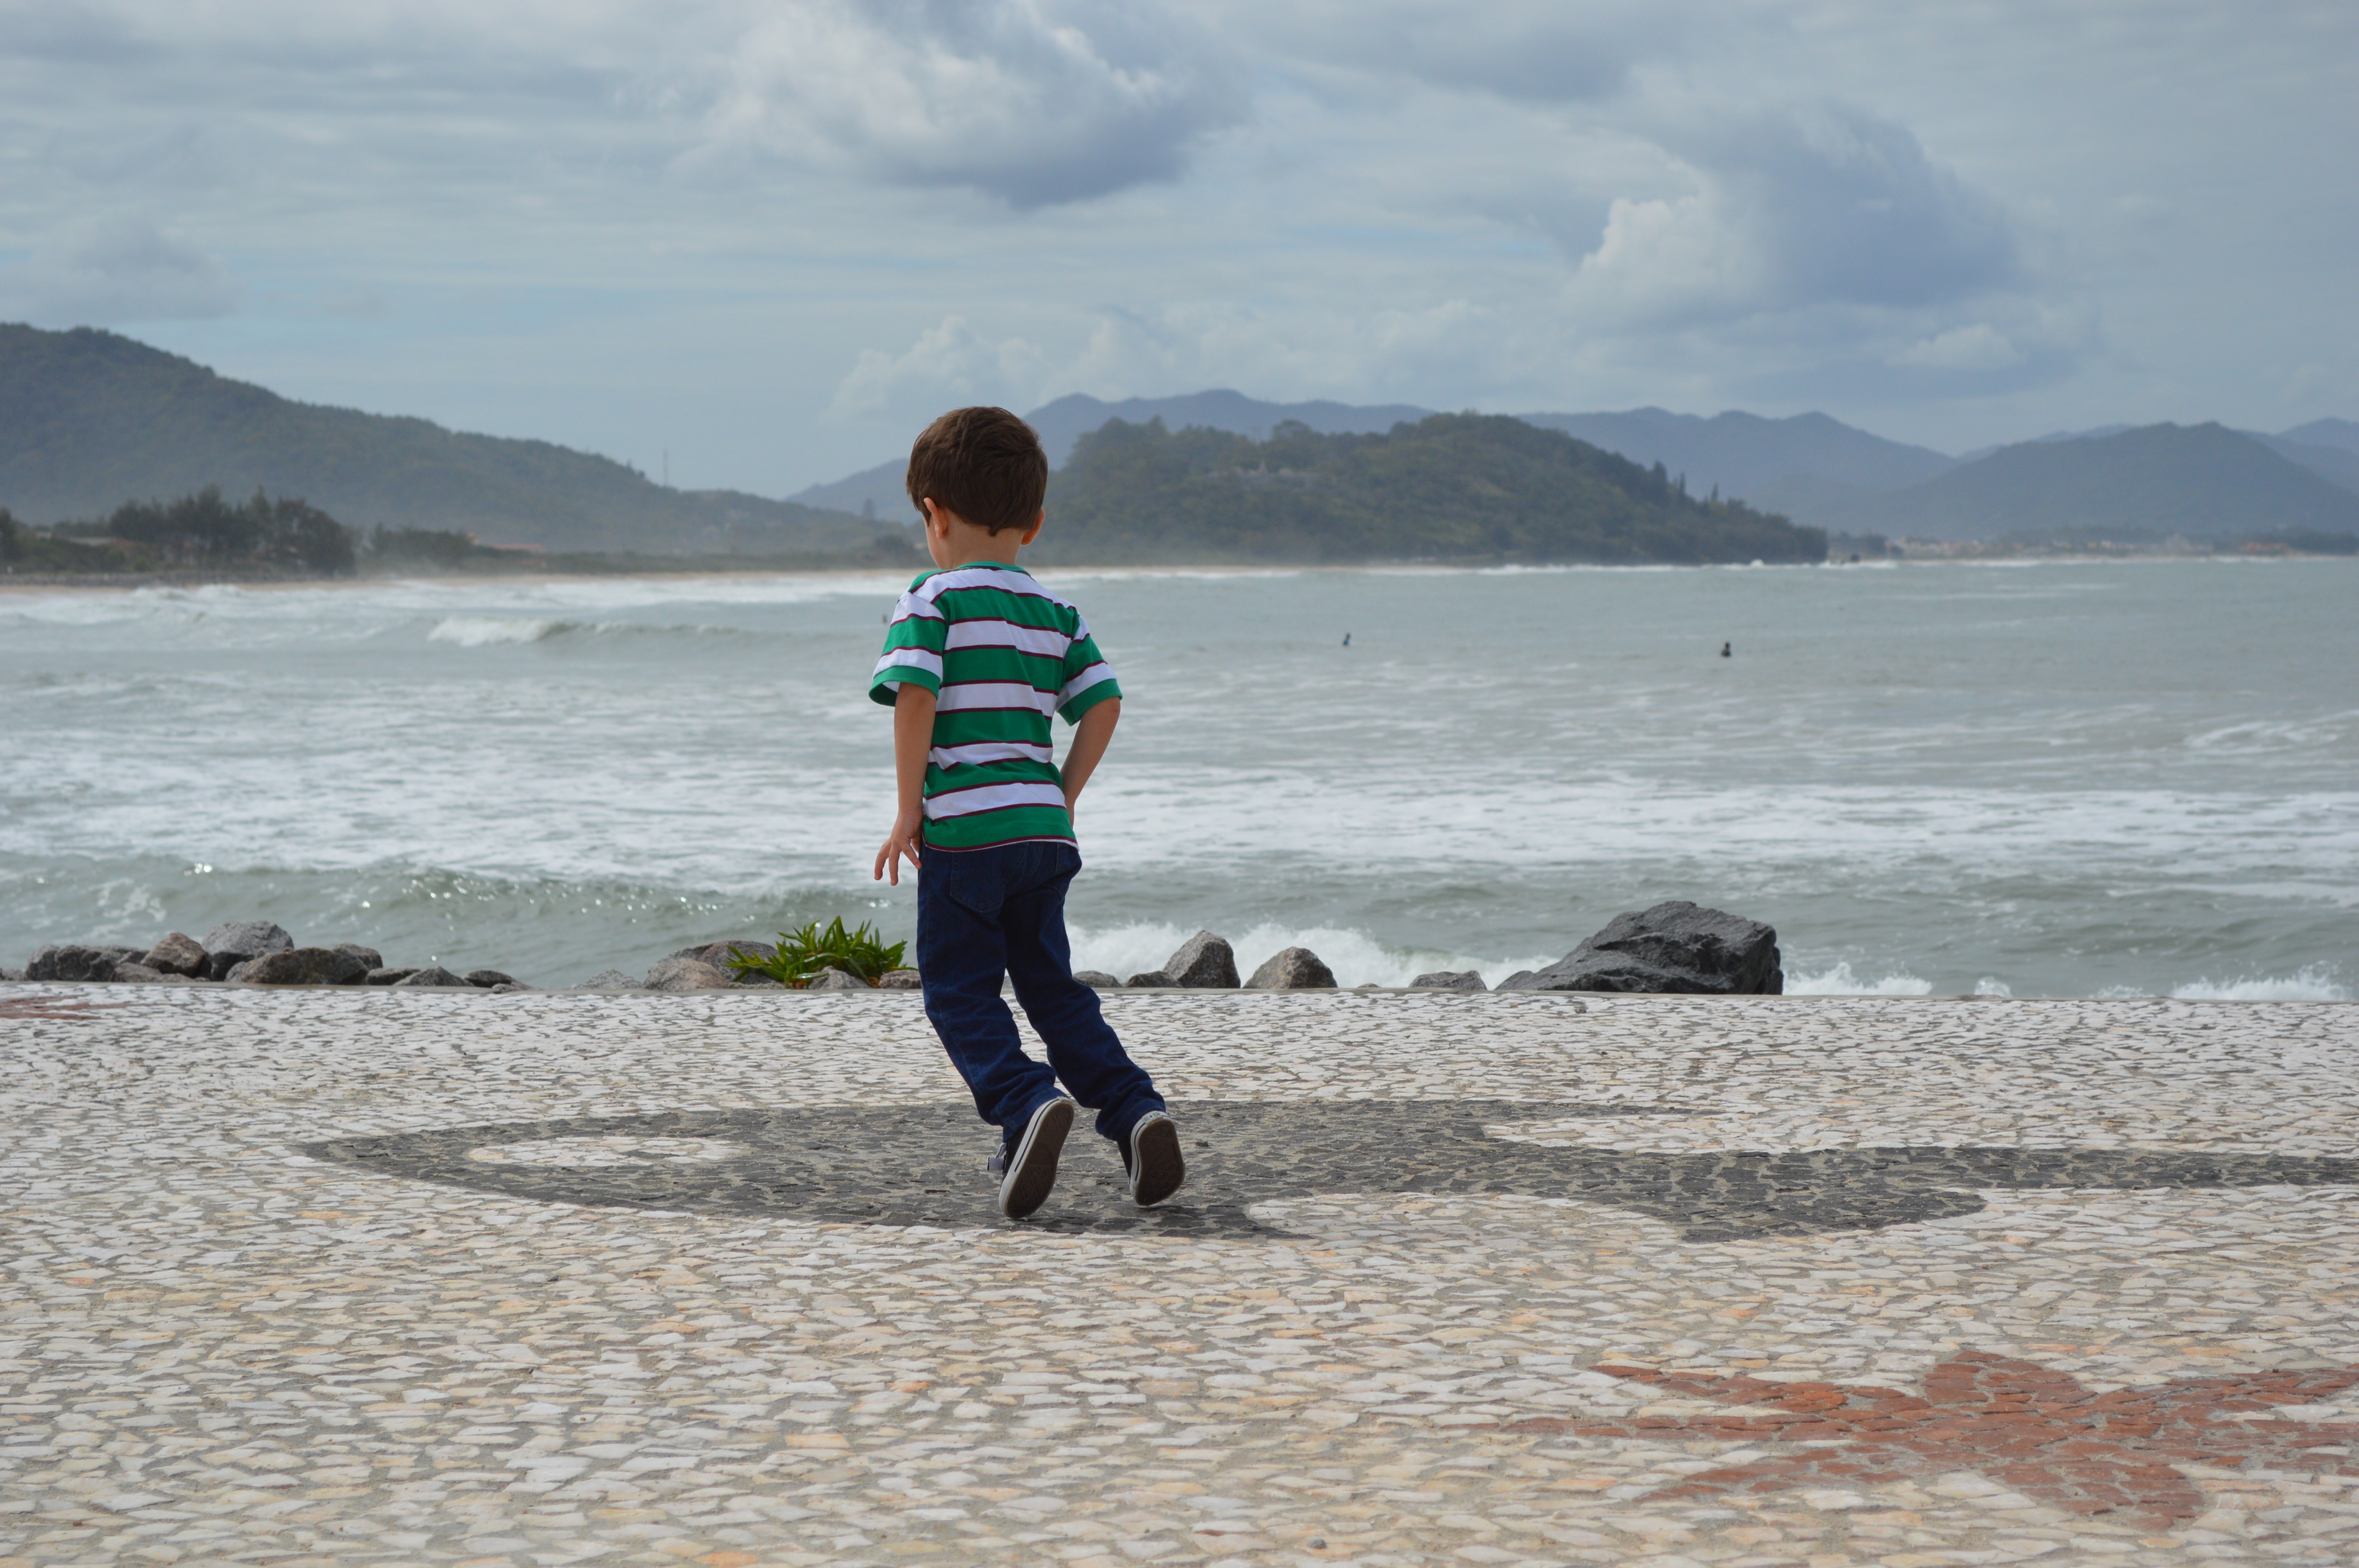
beach, sea, coast, sand, ocean, play, shore, wave, wind, vacation, jumping, natural, child, body of water, children, wind wave